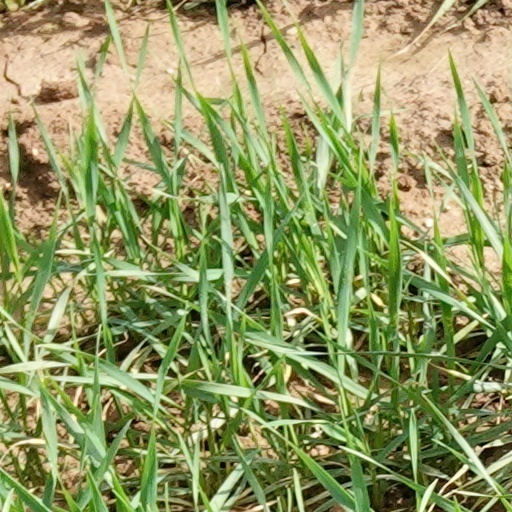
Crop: wheat